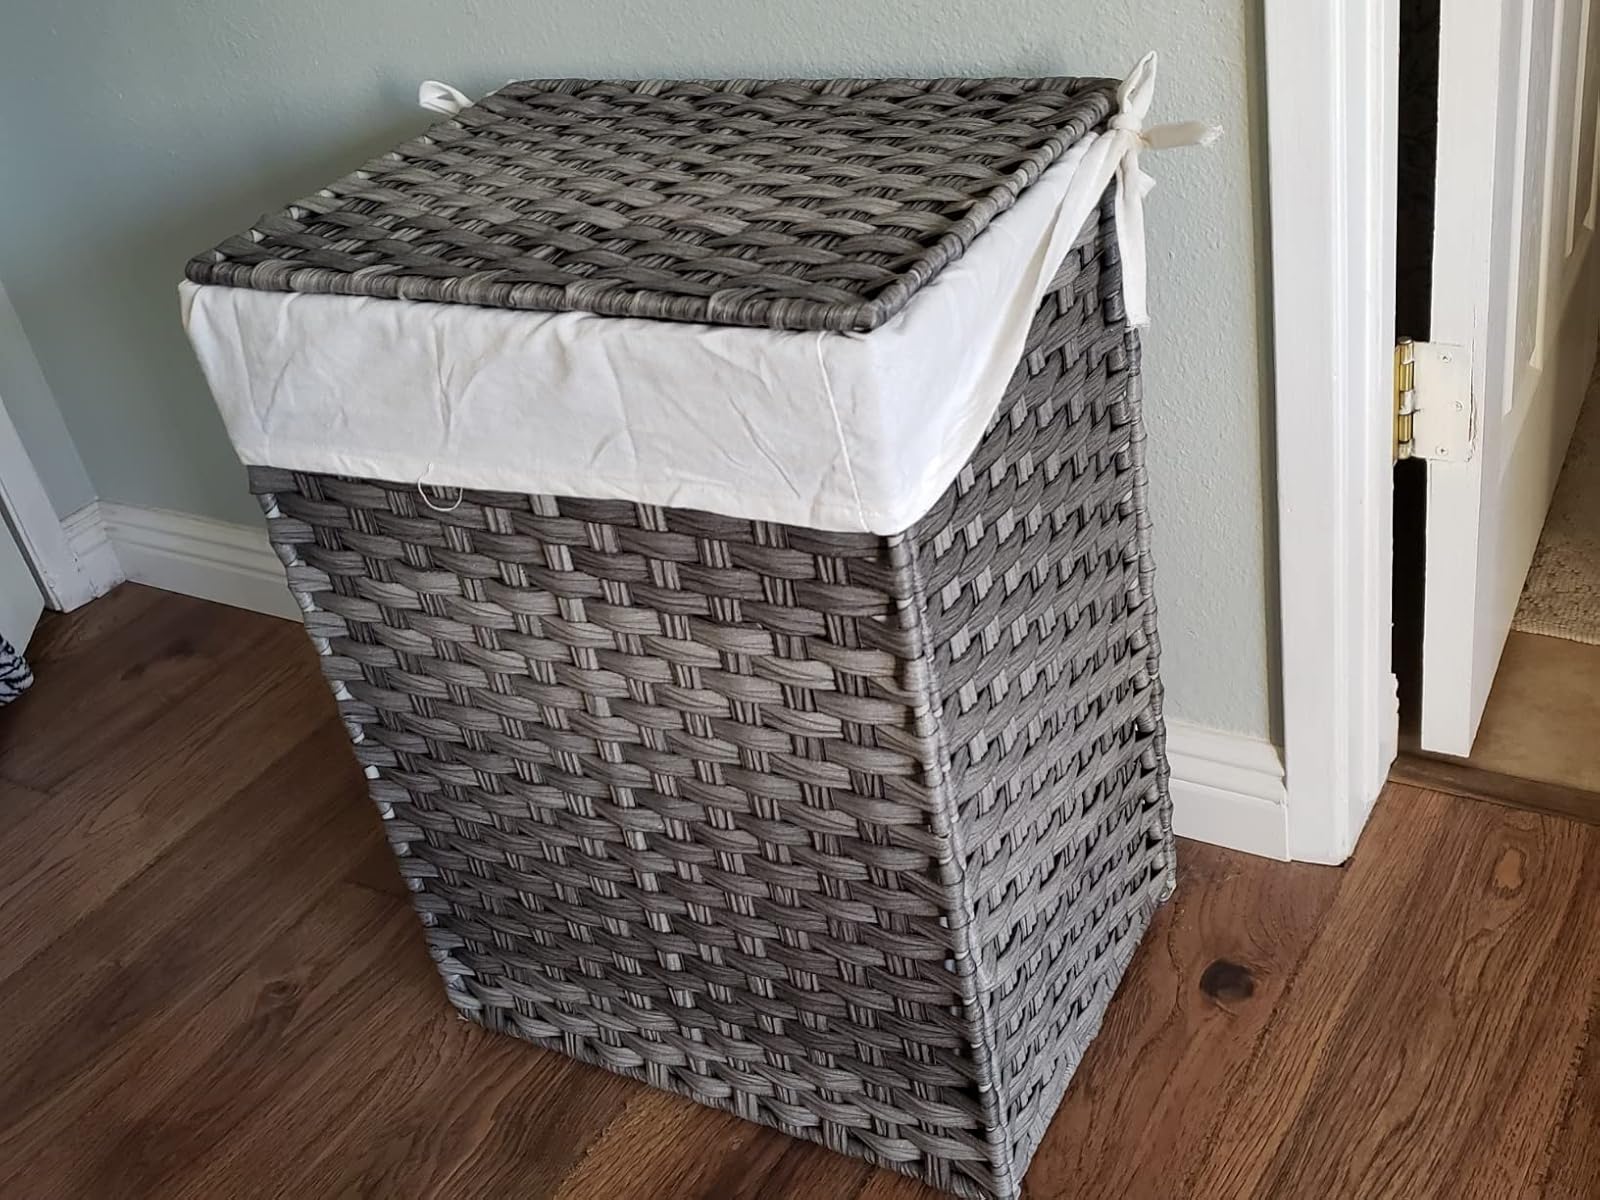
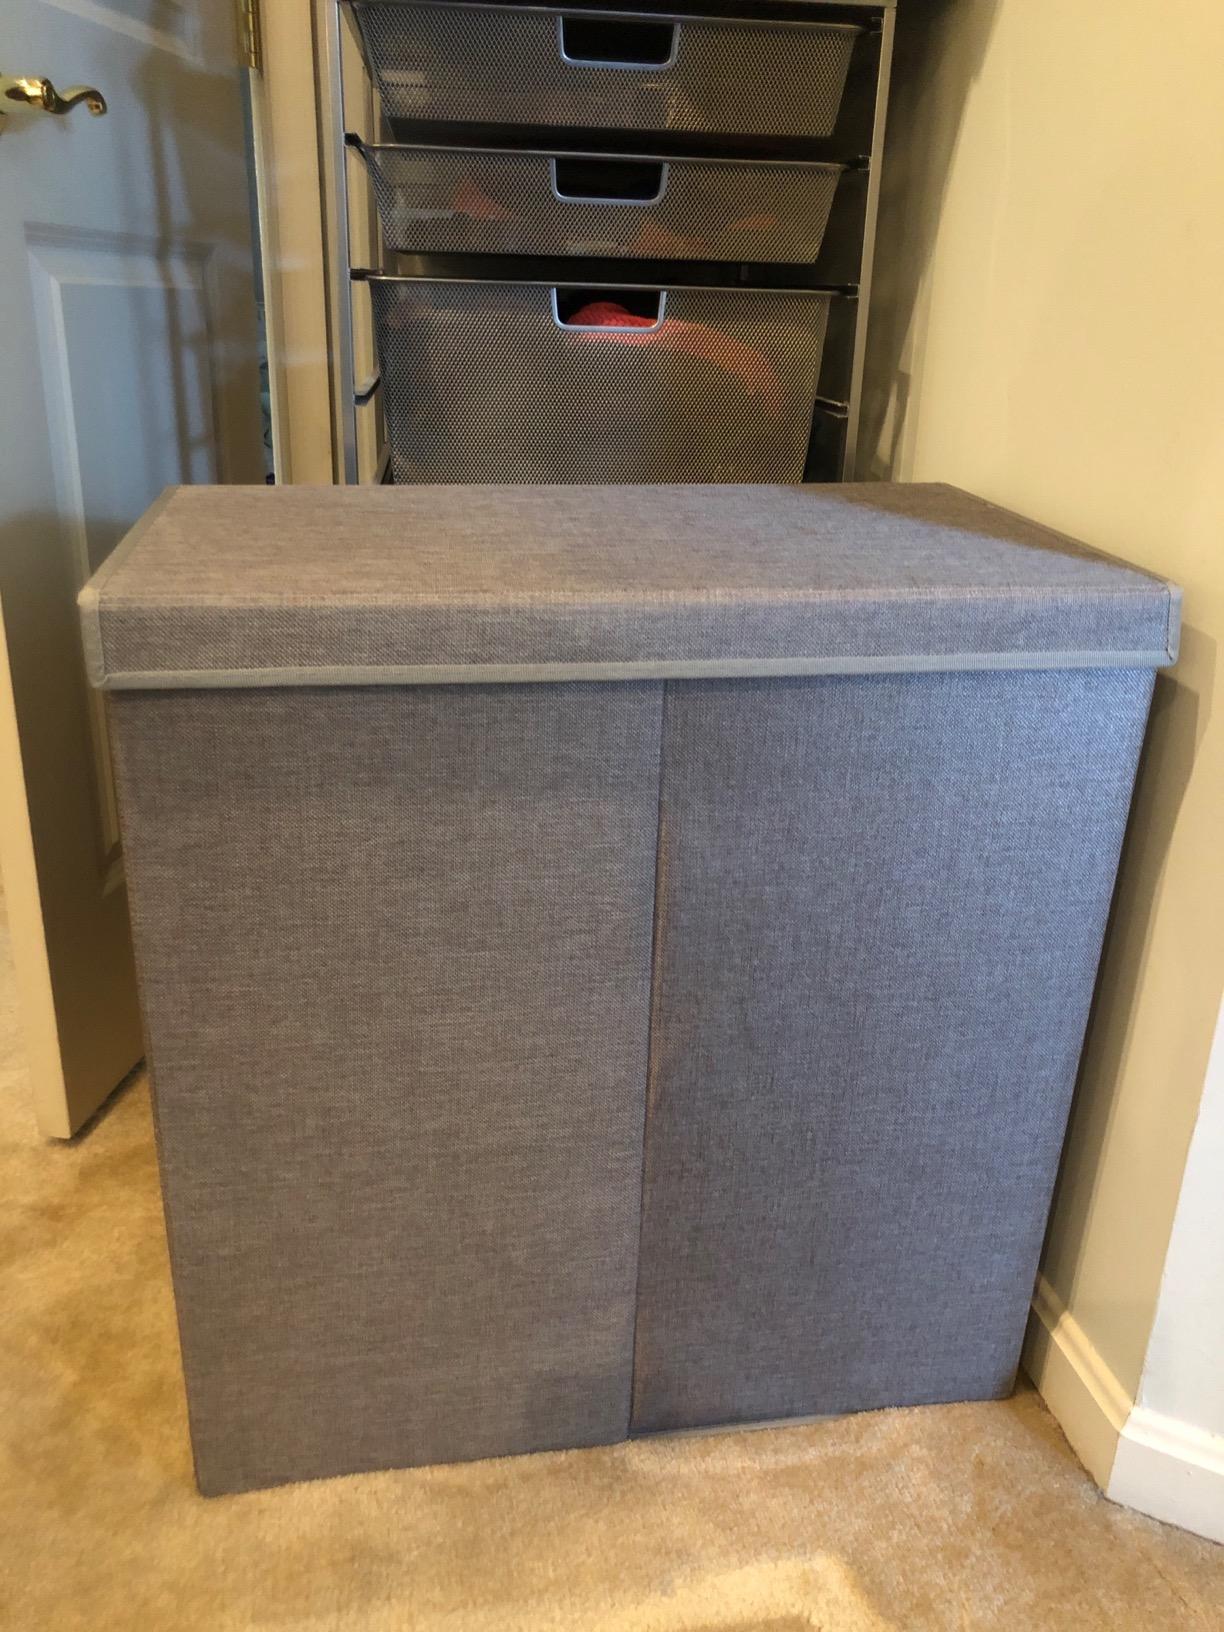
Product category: items_hamper
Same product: no